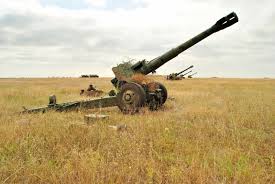
Label: D-30